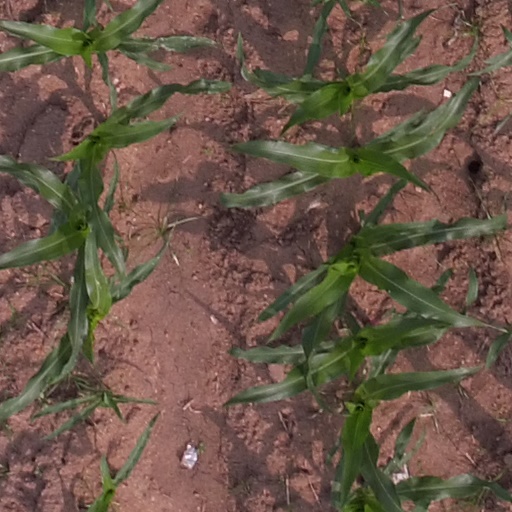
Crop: maize; corn